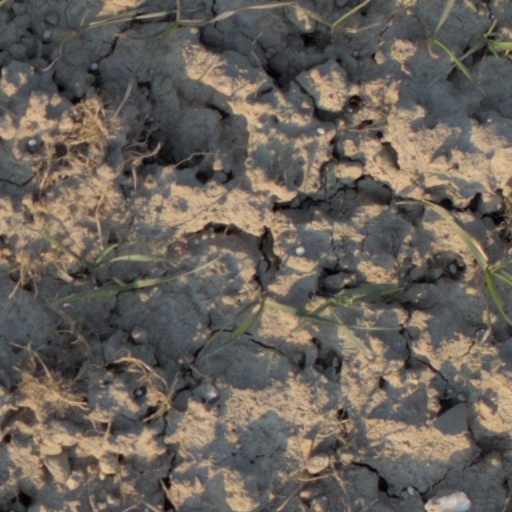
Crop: wheat